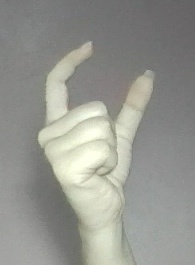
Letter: nun